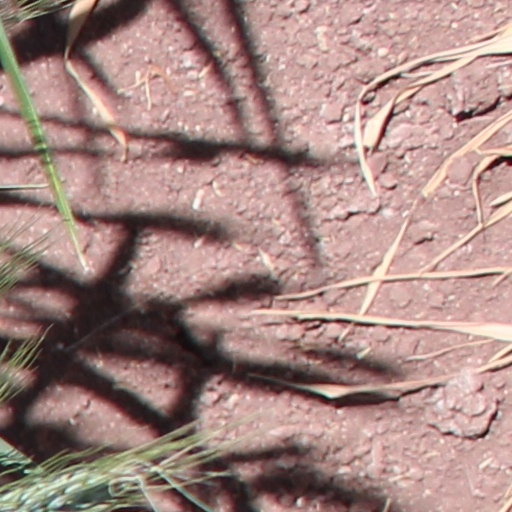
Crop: wheat